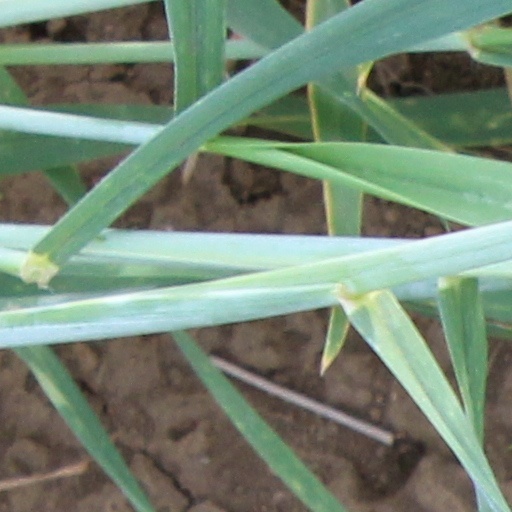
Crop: wheat